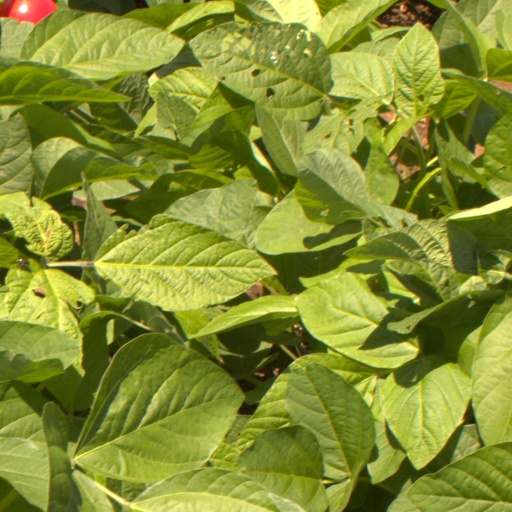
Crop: soybean